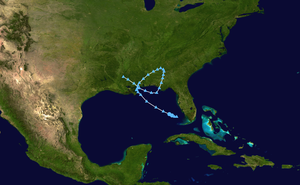
La saison cyclonique 2010 dans l'océan Atlantique nord s'est déroulée du 1ᵉʳ juin 2010 au 30 novembre 2010, selon la définition de l'Organisation météorologique mondiale. Elle liste une vingtaine de cyclones à la suite d'une Niña saisonnière modérée. La saison cyclonique 2010 est, après celles de 1995 et 1887, est la troisième plus longue liste cyclonique, avec 19. L'activité cyclonique 2010 de l'Atlantique nord a surpassé la saison cyclonique de la même année dans le nord-ouest de l'océan Pacifique.